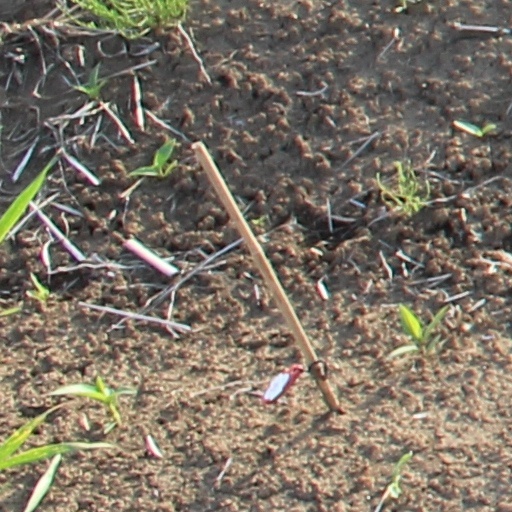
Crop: wheat